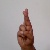
The image shows a hand gesture representing the letter 'R' in Indian Sign Language.